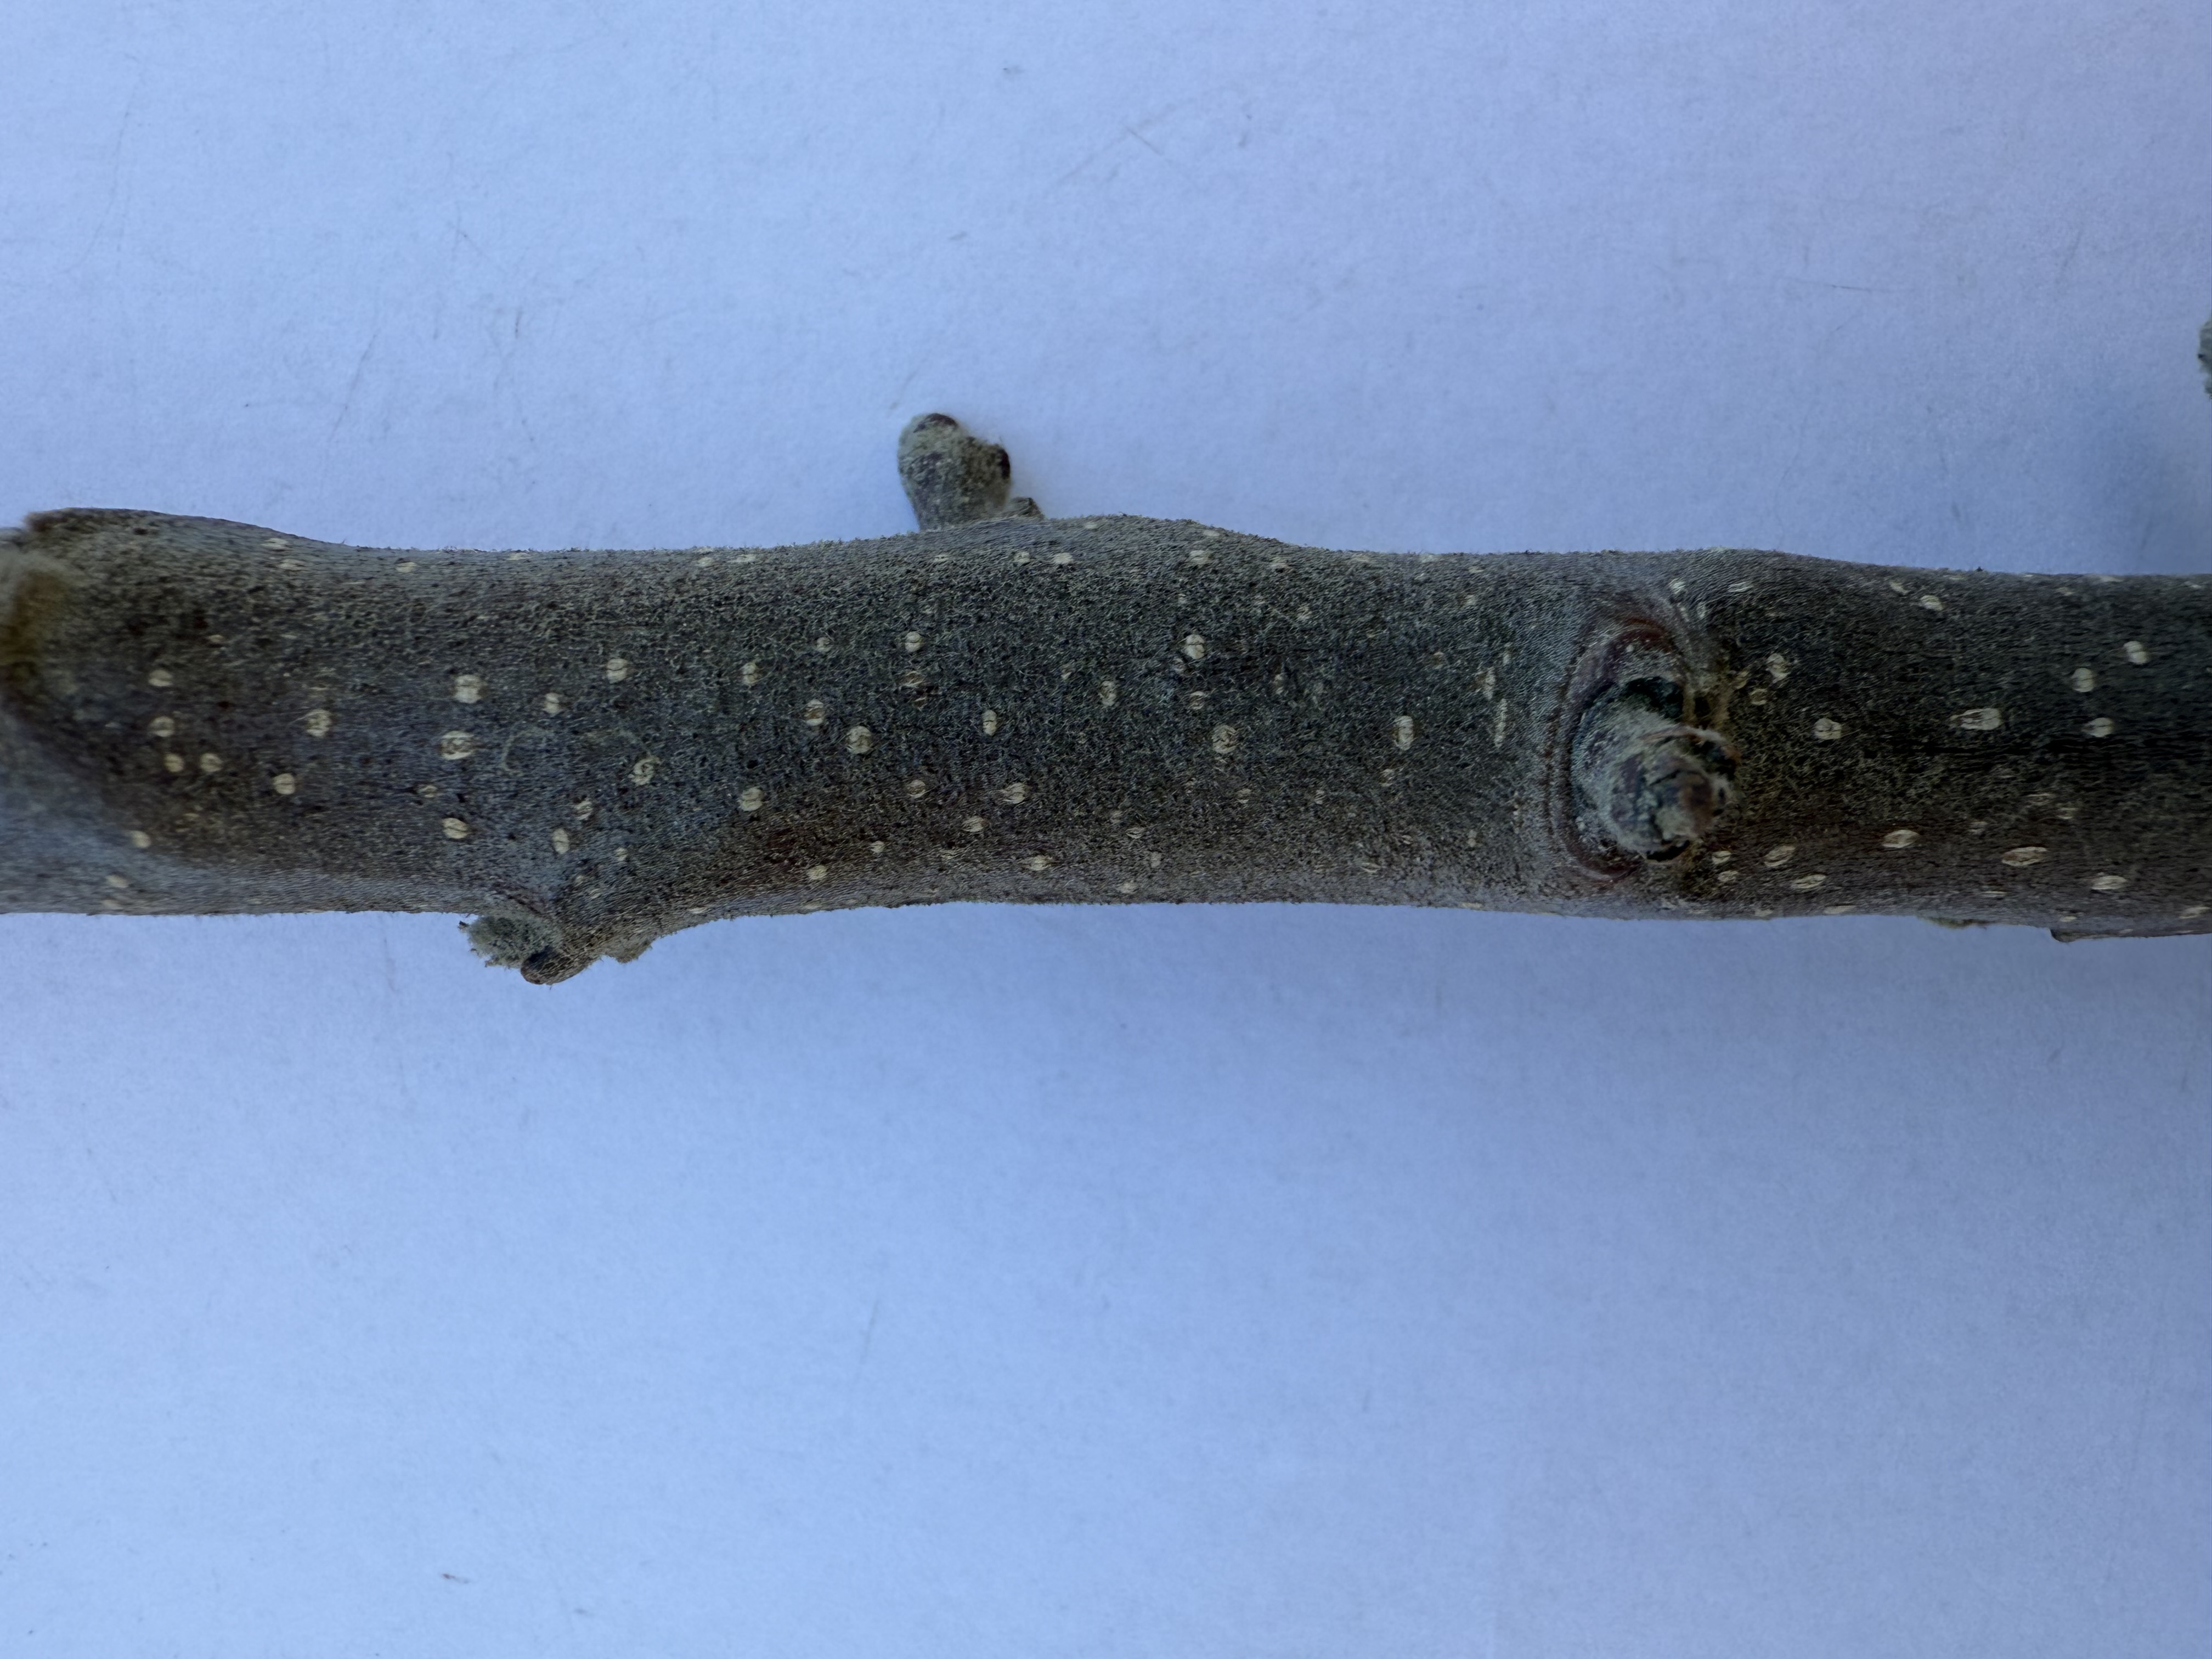
Variety: Golden Apple